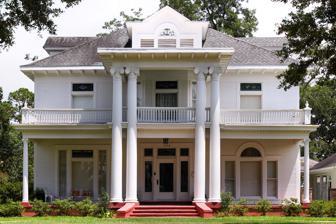
Building: Angelus (Jennings, Louisiana)
Country: United States of America
Year built: 1907
Historic house in Louisiana, United States United States historic place Angelus U.S. National Register of Historic Places Show map of Louisiana Show map of the United States Location 1114 North Cutting Avenue, Jennings, Louisiana Coordinates 30°13′53″N 92°39′16″W / 30.23146°N 92.65447°W / 30.23146; -92.65447 Area 1 acre (0.40 ha) Built 1907 Architectural style Colonial Revival NRHP reference No. 93000296 Added to NRHP April 16, 1993 Angelus is a historic house located at 1114 North Cutting Avenue in Jennings, Louisiana . Built by the Jaenke family in 1907, the two-story frame house is Colonial Revival in style.  Its entrance portico includes two sets of paired Ionic columns. A second one and a half story contributing building is present in the area, as well as a non-contributing modern carport/storage building. The house was listed on the National Register of Historic Places on April 16, 1993. See also National Register of Historic Places listings in Jefferson Davis Parish, Louisiana References